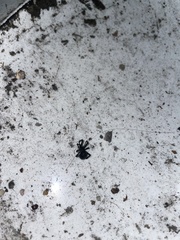
Species: Lactrodectus_hesperus